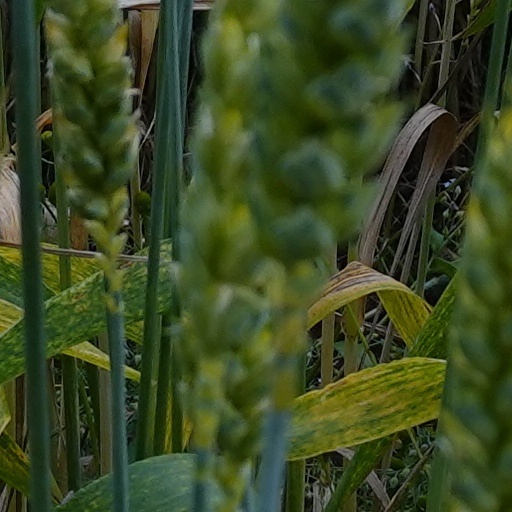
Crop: wheat